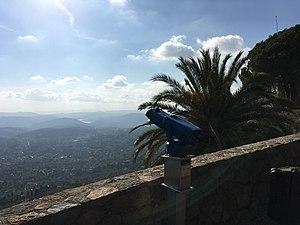
Vu du pays de Grasse et du Lac de Saint-Cassien depuis Cabris
Cabris est une commune française située dans le département des Alpes-Maritimes, en région Provence-Alpes-Côte d'Azur.